Franklinton (Columbus, Ohio)

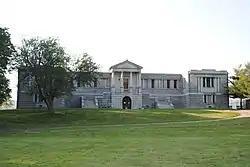
Green Lawn Abbey, a mausoleum built in 1927

Franklinton is characterized by a mix of land uses, reflecting its pattern of development as an independent, self-sufficient community. Some sub-districts can contain a mix of residential, commercial, office, research, institutional or certain light industrial uses, even within the same building. Arts-related uses are emphasized while existing single-family homes are protected.